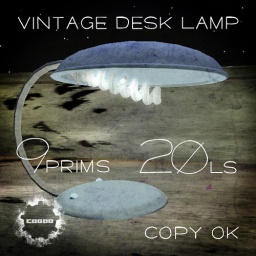
vintage desk lamp by kaolu